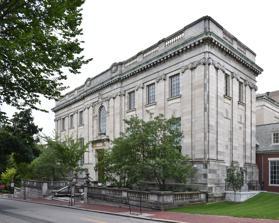
Building: John Hay Library
Country: United States of America
Year built: 1910
Library at Brown University John Hay Library Location 20 Prospect Street, Providence , Rhode Island , United States Type Academic Established November 1910 ; 114 years ago ( 1910-11 ) Architect(s) Shepley, Rutan and Coolidge Branch of Brown University Library Collection Size 3 million Other information Website library .brown .edu /hay / The John Hay Library (known colloquially as the Hay ) is the second oldest library on the campus of Brown University in Providence, Rhode Island , United States. It is located on Prospect Street opposite the Van Wickle Gates . After its construction in 1910, the Hay Library became the main library building on campus, replacing the building now known as Robinson Hall. Today, the John Hay Library is one of five individual libraries that make up the University Library. The Hay houses the University Library's rare books and manuscripts, the University Archives, and the Library's special collections. History By the early 1890s, Brown's 1878 library building had become insufficient in housing the university's growing collection. In 1906, Andrew Carnegie contributed $150,000 (equivalent to $5.09 million in 2025) towards the construction of a new library building. At Carnegie's request, the library was named in honor of his late companion Secretary of State John Hay (Class of 1858). The building was constructed to a design by the Boston architectural firm of Shepley, Rutan and Coolidge in the Beaux-Arts style. The structure was initially intended to be built of limestone, though was ultimately constructed of white marble quarried in Dorset, Vermont . The library was opened on September 24 and dedicated on November 10, 1910. In 1939, a new wing was constructed to the north of the original building. The addition was designed by Coolidge, Shepley, Bulfinch and Abbott in the Georgian style and constructed of red brick. As part of the renovation, the main reading room was split into three areas by bookshelves. The John D. Rockefeller Jr. Library became Brown's main library in 1964, with the John Hay Library retaining the university's special collections. The library provided temporary quarters for the Physical Sciences Library until the Sciences Library was built in 1971. The John Hay Library was completely renovated and rededicated on September 21, 1981. A major renovation of the library headed by Selldorf Architects began in 2013. The building was closed on June 1, 2013, and reopened in Fall 2014. The renovation reconfigured the library's main floor, doubled the exhibition space, and returned the main reading room to its original design. Special collections External videos Tour of the John Hay Library's McClellan Lincoln Collection, November 15, 1999 , C-SPAN Tour of the Artists in Uniform Collection, November 30, 1999 , C-SPAN Tour of the John Hay Library Special Collections, January 7, 2013 , C-SPAN The Library houses Brown's Special Collections division, including those materials that require special handling and preservation. Although many of the items in Special Collections are rare or unique, a majority of the materials are part of large subject-oriented collections which are maintained as discrete units. Altogether, Special Collections consists of over 250 separate collections, numbering some 2.5 million items. Notable collections include: Anne S. K. Brown Military Collection – graphics, books and miniature soldiers Brown University Archives – official university records, photographs, university publications, student group records, artifacts, and personal papers Colonel George Earl Church Collection – South American explorer and geographer, 3,500 personal manuscripts and letters, plus books H. P. Lovecraft Collection – personal manuscripts and letters; the library houses the largest collection of Lovecraft materials in the world Henry David Thoreau Collection – books from personal library and journal manuscripts George Orwell Collection – includes the original manuscript of Nineteen Eighty-Four – Orwell's only surviving literary manuscript Drowne Collection – the personal library of Dr. Solomon Drowne , including an engraving by Paul Revere Lownes Collection – Brown's most extensive science collection, contains a copy of Siderius Nuncius annotated by Galileo himself Other notable items include a Shakespeare First Folio , the first two editions of Copernicus's De Revolutionibus (1543, 1566) , a copy of Giambattista Vico ’s The New Science (1730) annotated by the author, King George III ’s copy of Thomas Jefferson ’s Notes on the State of Virginia , a first edition of Leaves of Grass inscribed by Walt Whitman and Oscar Wilde (1855), T.S. Eliot 's copy of The Great Gatsby (1925) , and 27 Mesopotamian clay tablets and cones. Anthropodermic book collection The library in 1920 The interior of the library's Willis Reading Room The library's entrance on Prospect Street The John Hay Library is well known for its collection of anthropodermic books (books bound in human skin). The Hay acquired the books in the 1960s as gifts from two alumni, at least one an avid book collector. The books were not originally bound in human skin, but were instead rebound for private collectors in the 19th century. The library has four such human-skin books: De Humanis Corporis Fabrica ( Andreas Vesalius , 1543) Dance of Death ( Hans Holbein the Younger , 1816) Dance of Death ( Hans Holbein the Younger , 1898) Mademoiselle Giraud, My Wife ( Adolphe Belot , 1891) Brown University Archives The University Archives serves as the institutional memory of the university by collecting, preserving, and making accessible the materials that provide evidence of past University actions and contribute to an understanding of the university's structure and its history. For the definitive reference work on the history, people, and places of Brown University, please consult the Encyclopedia Brunoniana by Martha Mitchell. The records of the Corporation that governs Brown University are in the University Archives. They consist of minutes, correspondence, reports, and committee records of the corporation from 1763 to the present. The earliest Corporation records are part of a collection called Rhode Island College miscellaneous papers. These records document the founding of the university, relocation from Warren to Providence, building of University Hall , George Washington's visit in 1790, and other business of the college, ending with Nicholas Brown's letter donating $5,000, which changed the name of the college from Rhode Island College to Brown University and at the same time established the first endowed professorship. The Archives contains papers of Brown's presidents , select faculty and alumni papers, student organization records, and university publications. There are over 60,000 photographs depicting campus scenes, buildings, groups, events, student activities, athletic teams and events, and individual faculty members, students, and alumni preserved and accessible in the University Archives. Some have been digitized are available at Images of Brown. The Edward North Robinson Collection of Brown Athletics represents over 150 years of athletics at Brown . Consisting of photographs, moving images, artifacts, posters, drawings, cartoons, administrative records, and publications, this collection traces the earliest days of athletic competition at Brown and Pembroke up through the modern era. This collection is supported through an endowment created by Jackson Robinson (Class of 1964), the grandson of famed Brown football coach. Edward North Robinson. The Christine Dunlap Farnham Archive The Christine Dunlap Farnham Archive identifies collections with materials pertaining to women within Special Collections and University Archives. Collections in the Farnham Archive document the history of women in Brown University and Pembroke College , the post-graduate lives of Brown alumnae, and the lives of Rhode Island women. The collections document the lives of prominent women but also chronicle the lives and work of ordinary women. In addition to correspondence, diaries, photographs, newspapers, yearbooks, and memorabilia, it also includes a collection of oral history tapes and videos. A Research Guide to the Christine Dunlap Farnham Archives was published in 1989, which includes more than 1,000 entries describing the collection. Also included within the Farnham Archive is the Feminist Theory Archive, inaugurated in 2002, which preserves the legacies of prominent feminist thinkers. This collection continues the Pembroke Center for Teaching and Research on Women's commitment to documenting the contributions of feminist scholars to cutting-edge research and making their papers available to scholars. References